The Porter from Maxim's (1953 film)

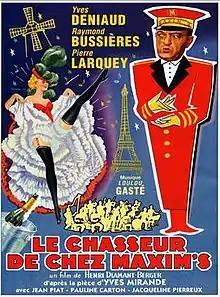

The Porter from Maxim's (French: Le Chasseur de chez Maxim's) is a 1953 French comedy film directed by Henri Diamant-Berger and starring Yves Deniaud, Pierre Larquey and Raymond Bussières. It is based on the 1923 play of the same name which has been made into several film adaptations. It was shot at the Neuilly Studios and on location in Paris. The film's sets were designed by the art director Roger Briaucourt.